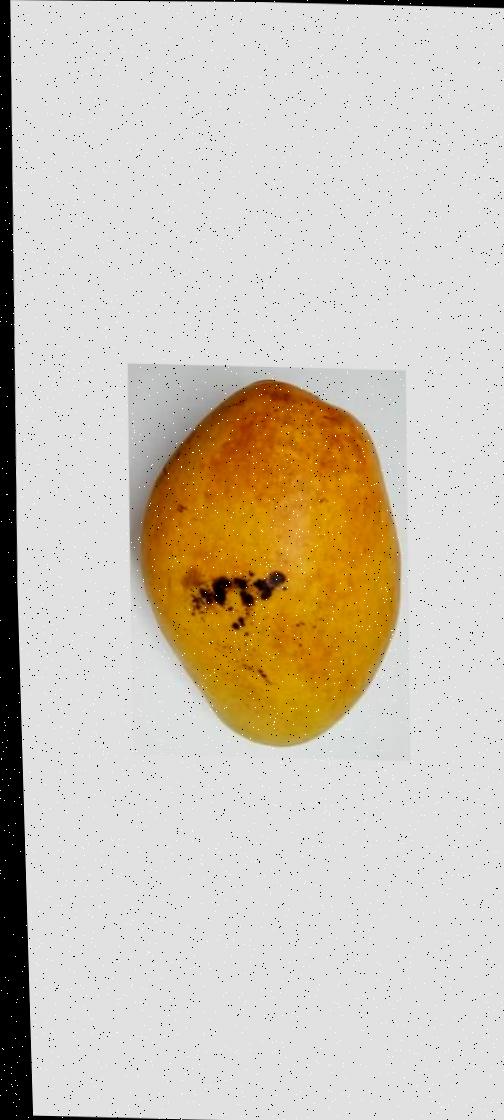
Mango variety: Bari-11